Mikal Bridges

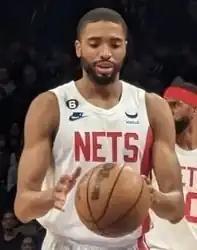
Bridges in 2023

On February 9, 2023, the Suns traded Bridges to the Brooklyn Nets, along with Cameron Johnson, Jae Crowder, four unprotected first-round picks, and a 2028 first-round pick swap in exchange for Kevin Durant and T. J. Warren. Upon joining the Nets, he was given the nickname, Brooklyn Bridges, a pun on the Brooklyn Bridge. On February 11, Bridges made his Nets debut, putting up 23 points, 6 rebounds and 2 steals in a 101–98 loss to the Philadelphia 76ers. On February 15, Bridges scored a career-high 45 points in a 116–105 win over the Miami Heat. On March 26, Bridges scored 44 points in a 119–106 loss against the Orlando Magic.